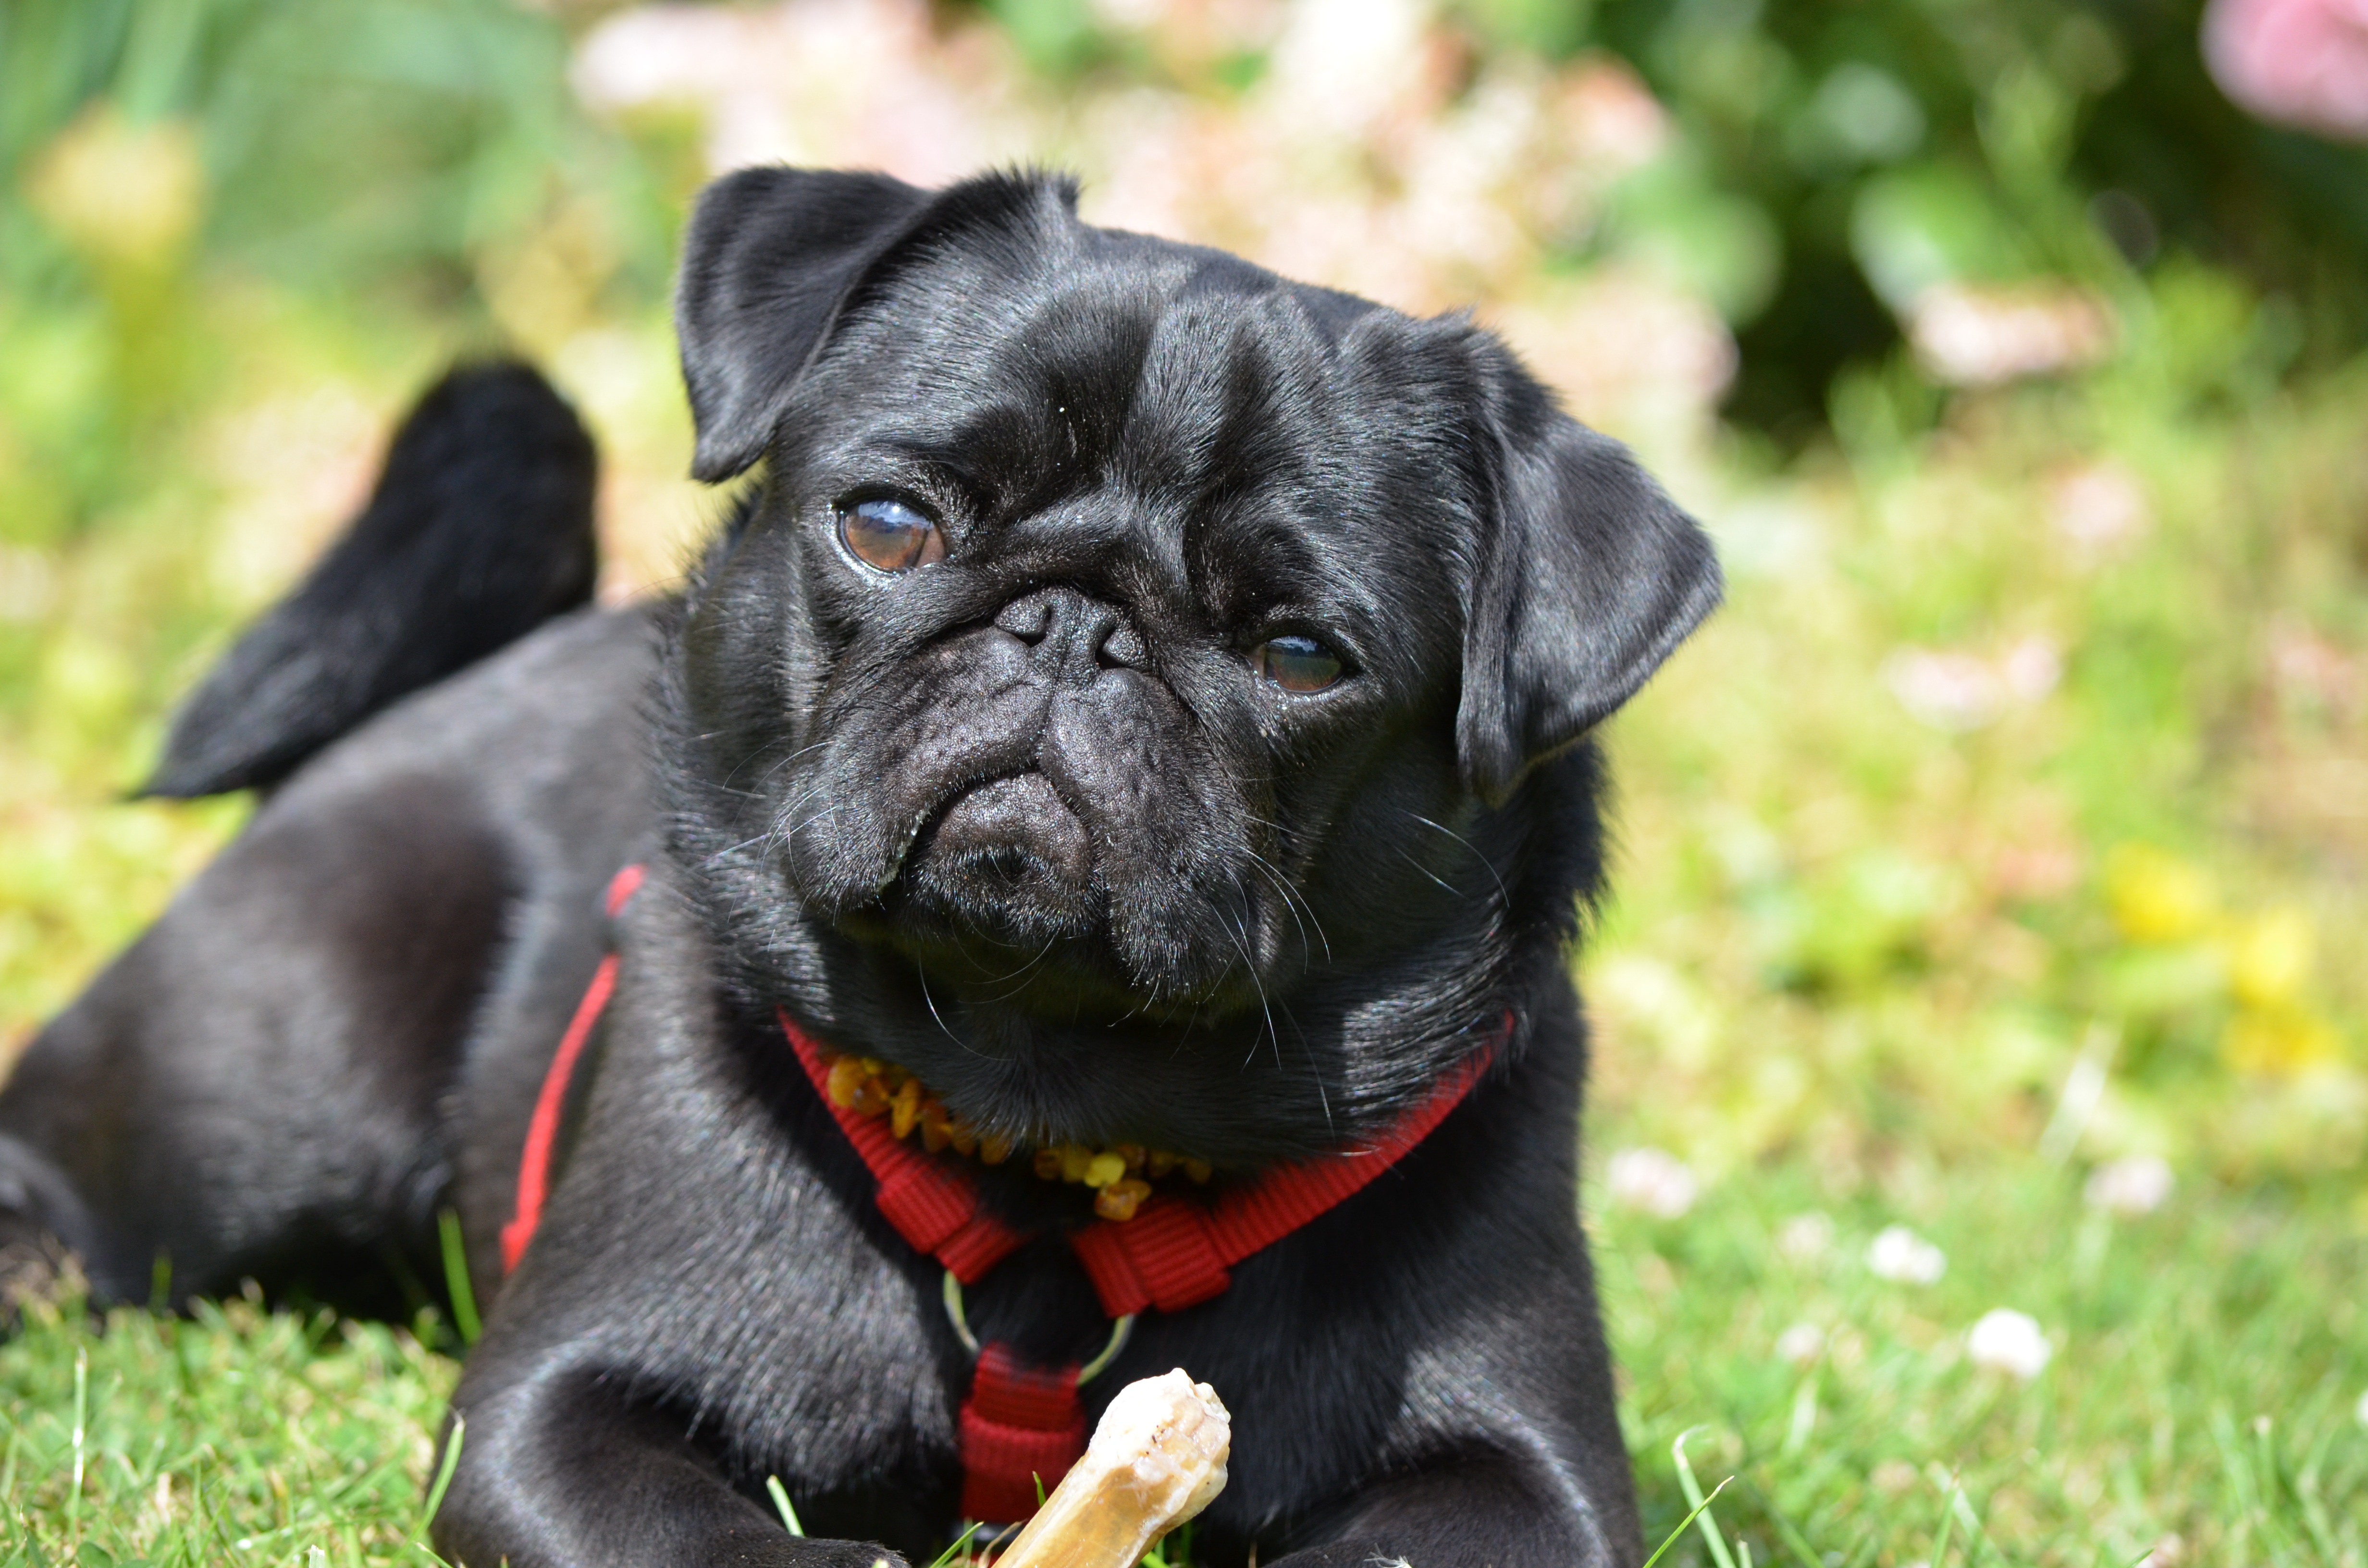
puppy, dog, cute, pet, mammal, black, pug, vertebrate, dog breed, purebred dog, lap dog, dog like mammal, carnivoran, dog crossbreeds